Harry Day (rugby union)

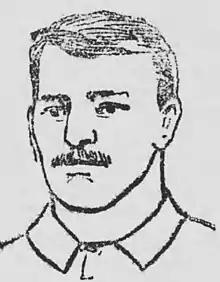

Henry Thomas Day (September 1863 – 12 July 1911) was a Welsh international rugby union forward who played club rugby for Newport and Cardiff. Day was awarded five caps for Wales, and was most notable for being part of the 1893 Welsh Triple Crown winning team. A carpenter by trade, he was also the uncle of Harry Phillips, who was also a Newport player who represented Wales.